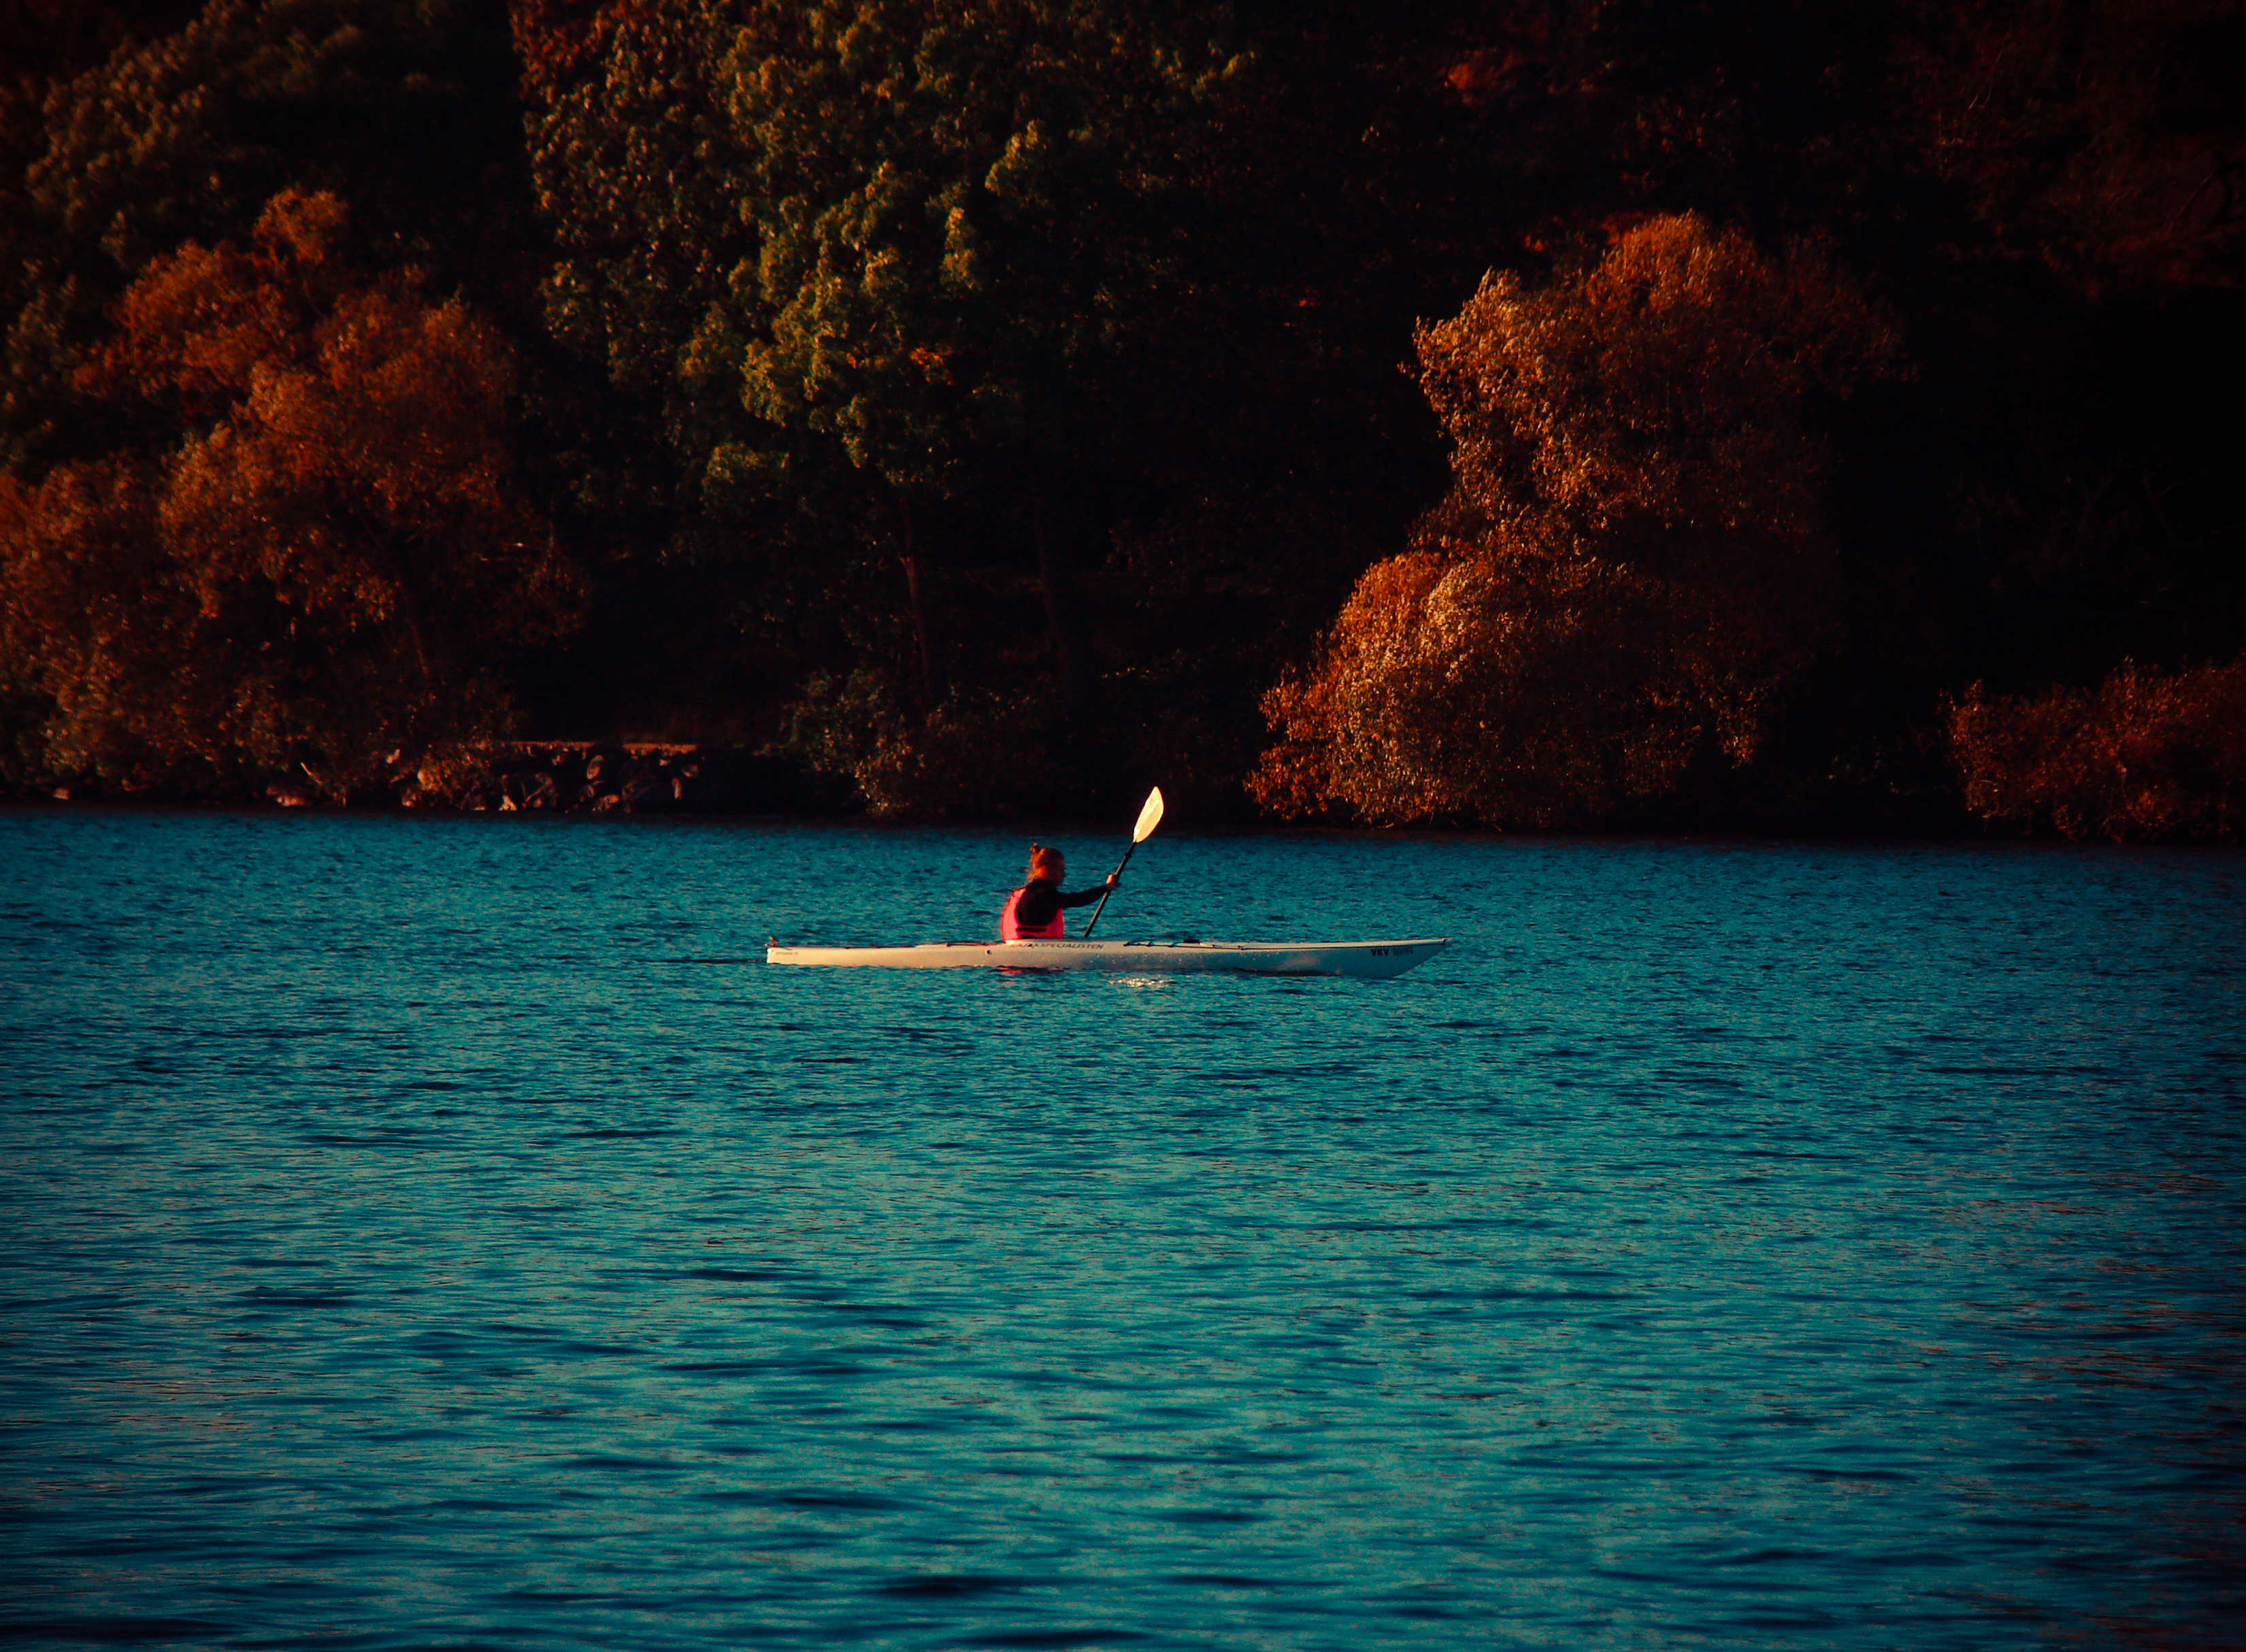
beach, sea, water, ocean, person, boat, lake, canoe, paddle, vehicle, bay, kayak, outdoors, boating, watercraft